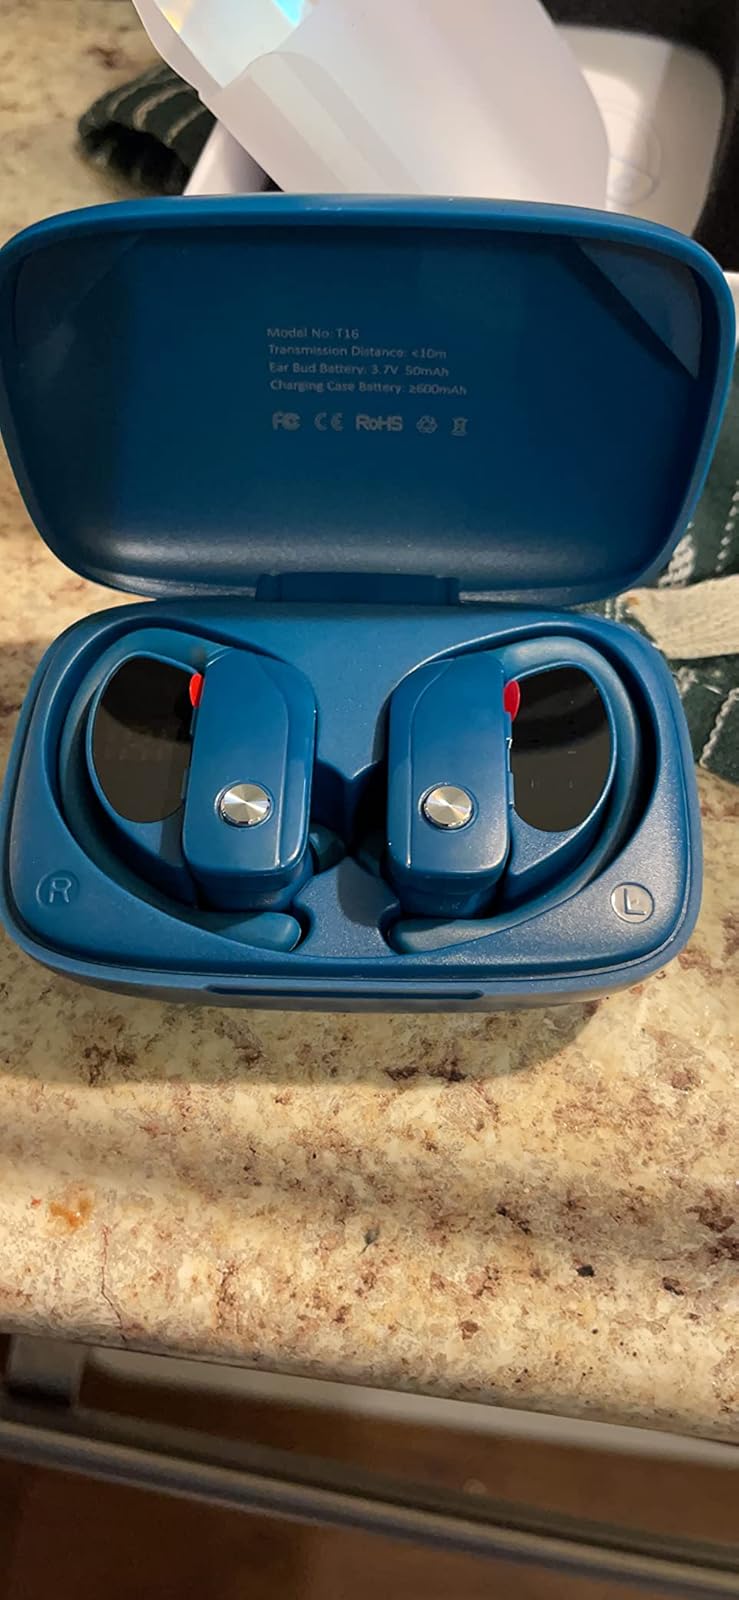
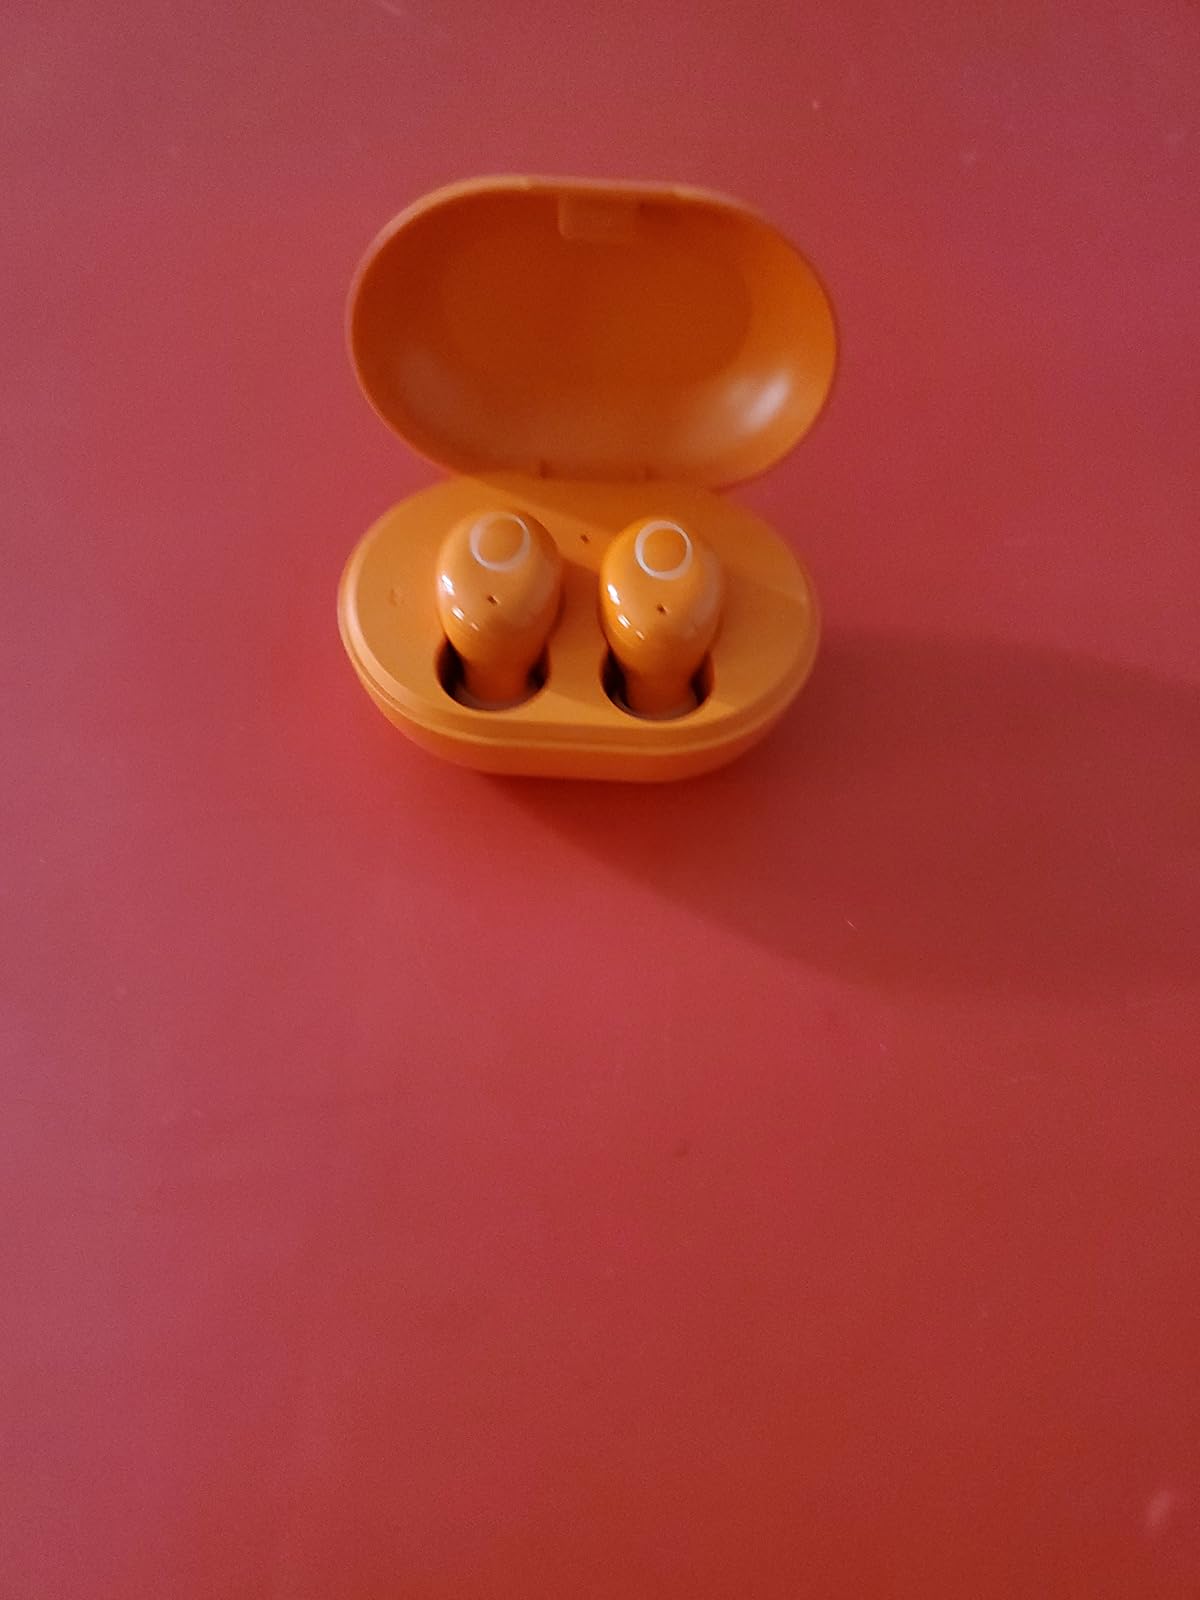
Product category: earbuds
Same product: no